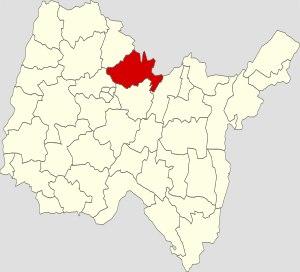
Le canton de Treffort-Cuisiat est une ancienne division administrative française située dans le département de l'Ain en région Auvergne-Rhône-Alpes.